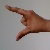
The image shows a hand gesture representing the letter 'Z' in Indian Sign Language.